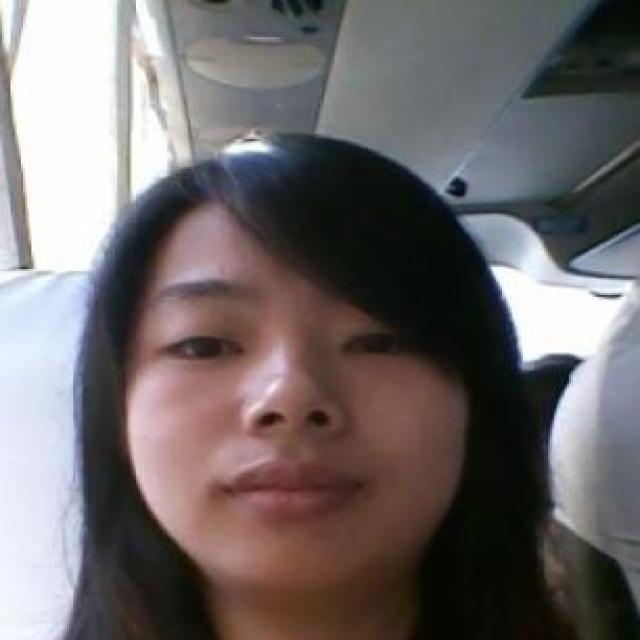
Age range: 21-44